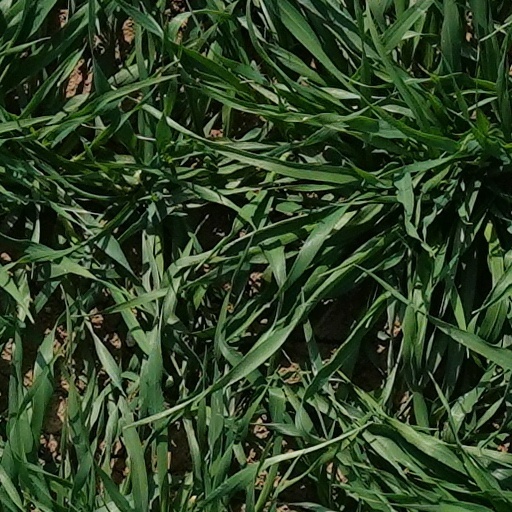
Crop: wheat